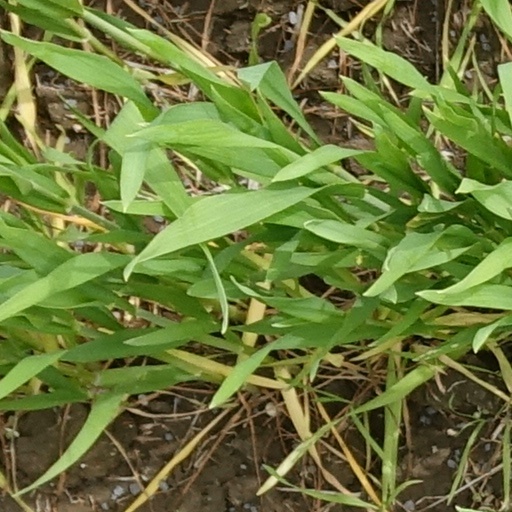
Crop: wheat